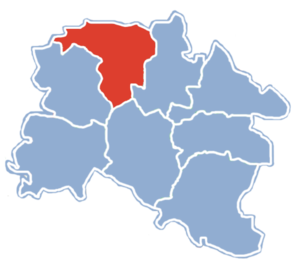
Kiełczygłów est une gmina rurale du powiat de Pajęczno, dans la Voïvodie de Łódź, dans le centre de la Pologne.